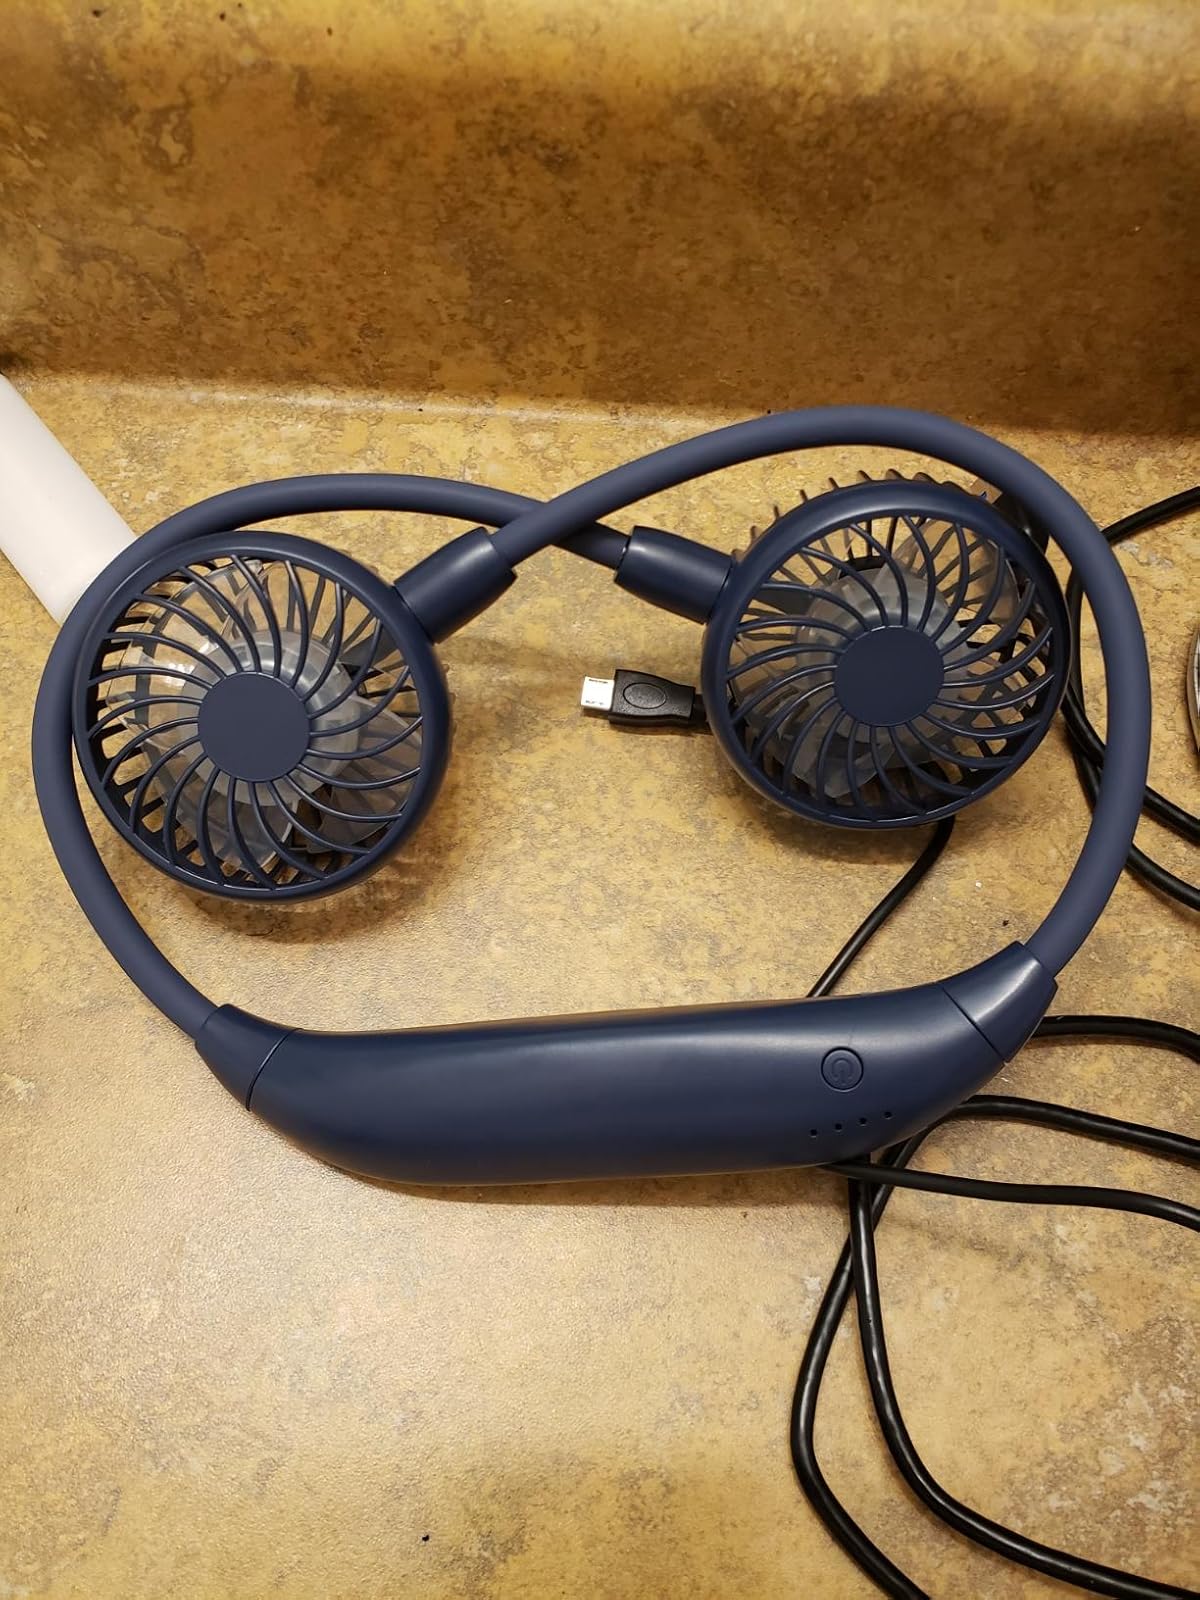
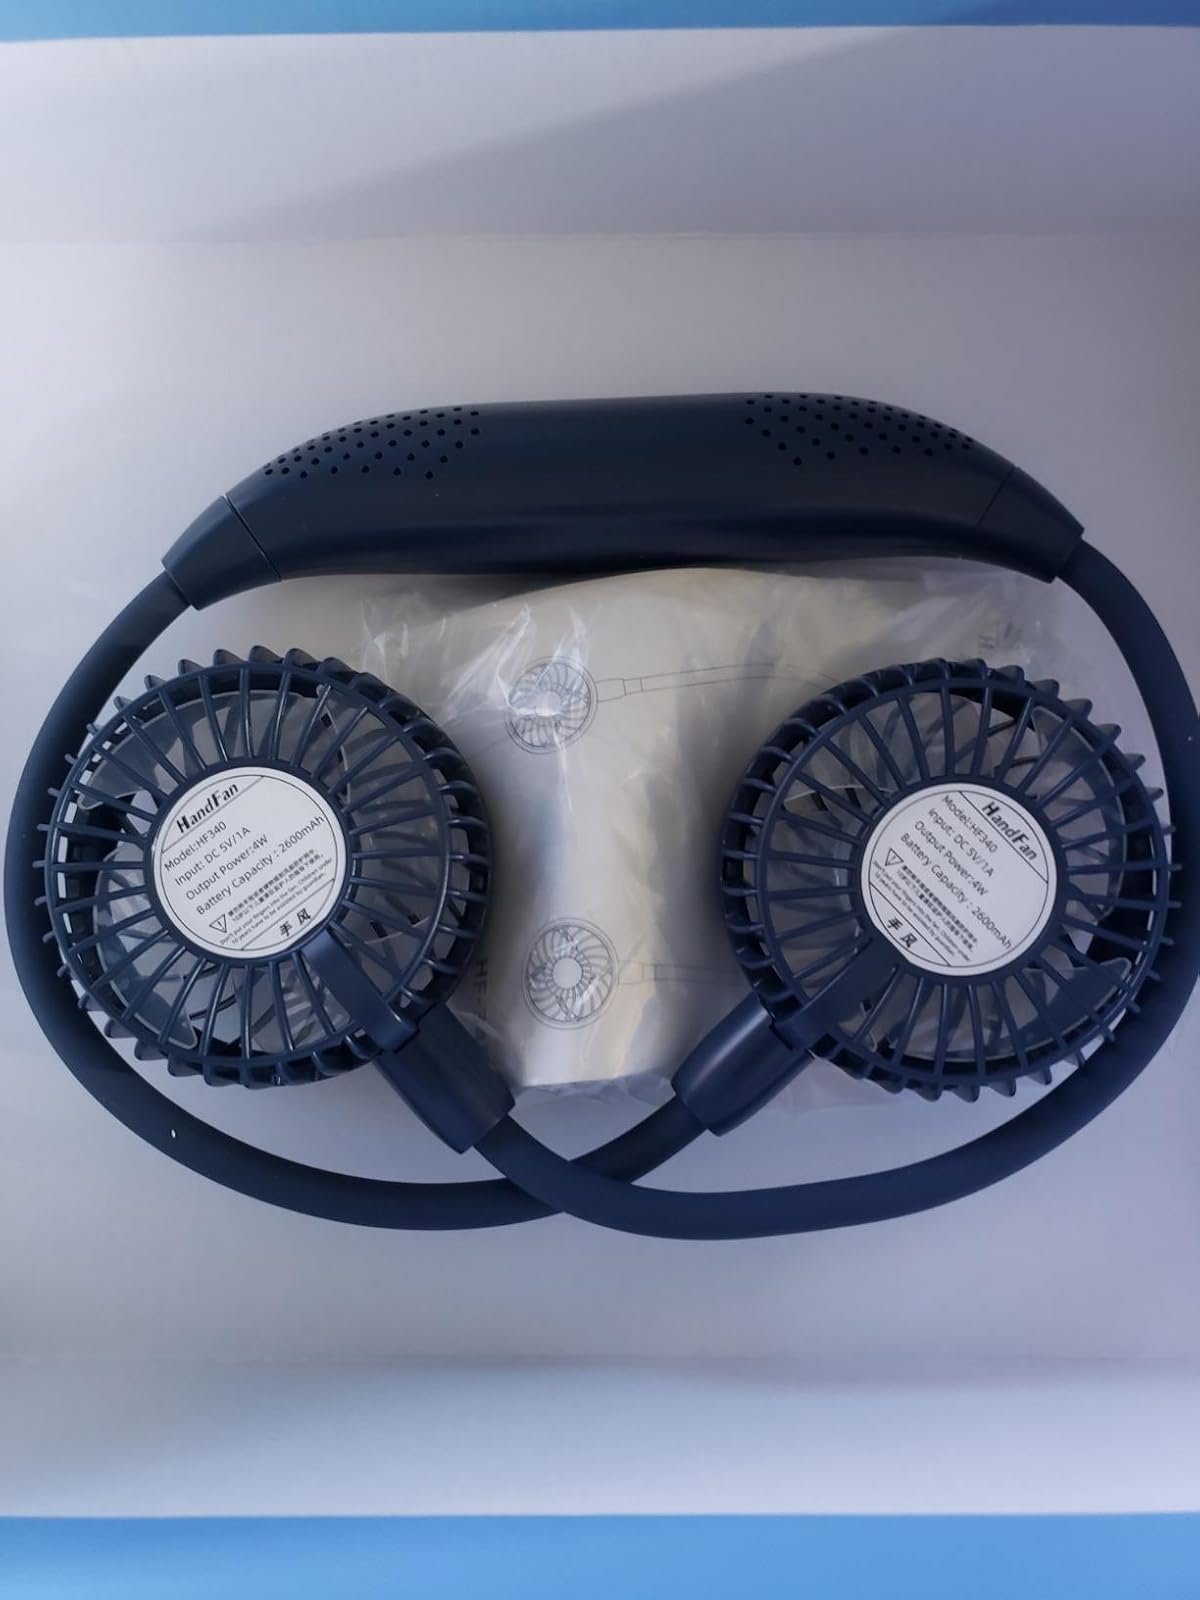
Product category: fan
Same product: yes